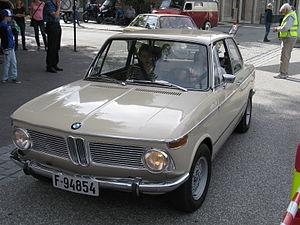
Les BMW 1600-2 et BMW 1602 sont des familiales à deux portes produites par BMW de 1966 à 1975. Elles font partie de la BMW Série 02, cette gamme de berlines qui étaient les prédécesseurs des BMW Série 3.